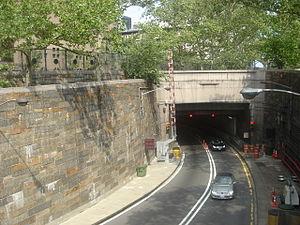
Le Queens-Midtown Tunnel est un tunnel autoroutier à péage situé dans New York. Il passe sous l'East River et relie l'arrondissement de Queens au quartier de Midtown dans l'arrondissement de Manhattan, assurant la liaison entre la route Interstate 495, la voie express de Long Island, avec le carrefour de la 34ᵉ et de la 42ᵉ rue.